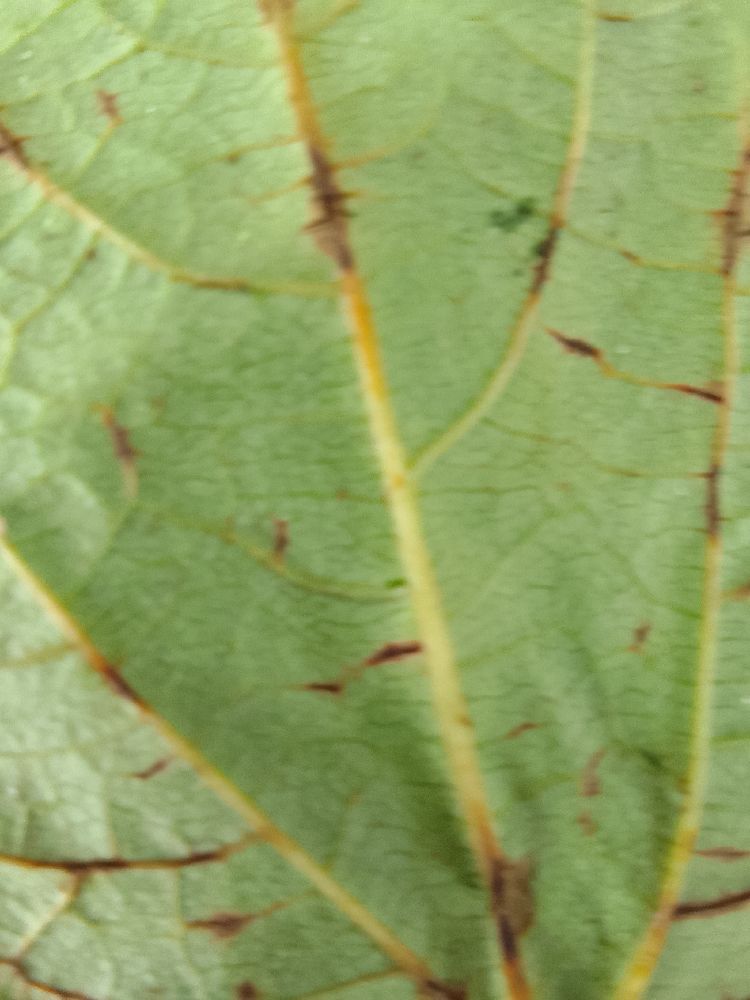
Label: anthracnose